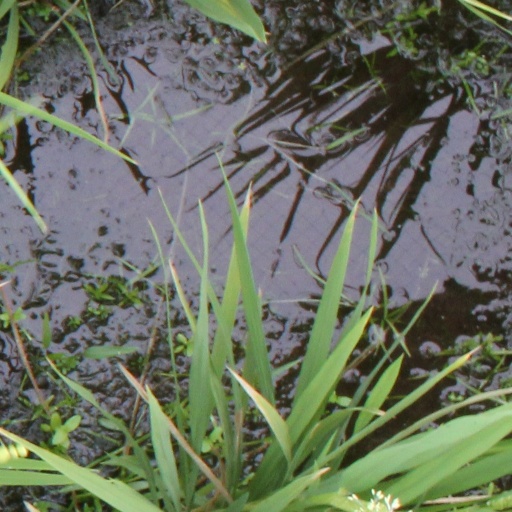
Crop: rice